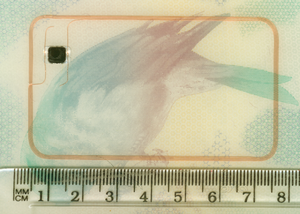
Un passeport est un document de circulation délivré par le gouvernement d'un État à ses citoyens, pièce d'identité permettant à son porteur de voyager à l'étranger. Toute personne sollicitant l'entrée dans un pays autre que le sien, comme touriste, étudiant ou travailleur, doit remplir certaines formalités et solliciter une autorisation. Pour franchir une frontière le passeport est généralement requis, pouvant être couplé à un visa.
La radio-identification, le plus souvent désignée par le sigle RFID, est une méthode pour mémoriser et récupérer des données à distance en utilisant des marqueurs appelés « radio-étiquettes ».